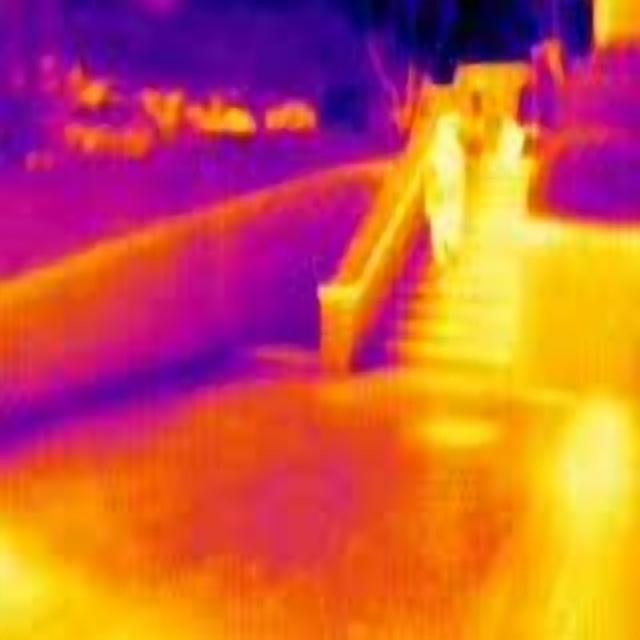
Detected objects:
label: person